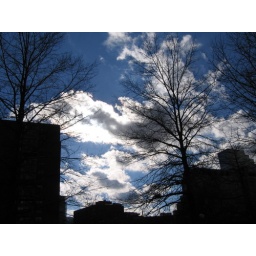
The sun behind the clouds in that ice cold blue hue just took my breath away